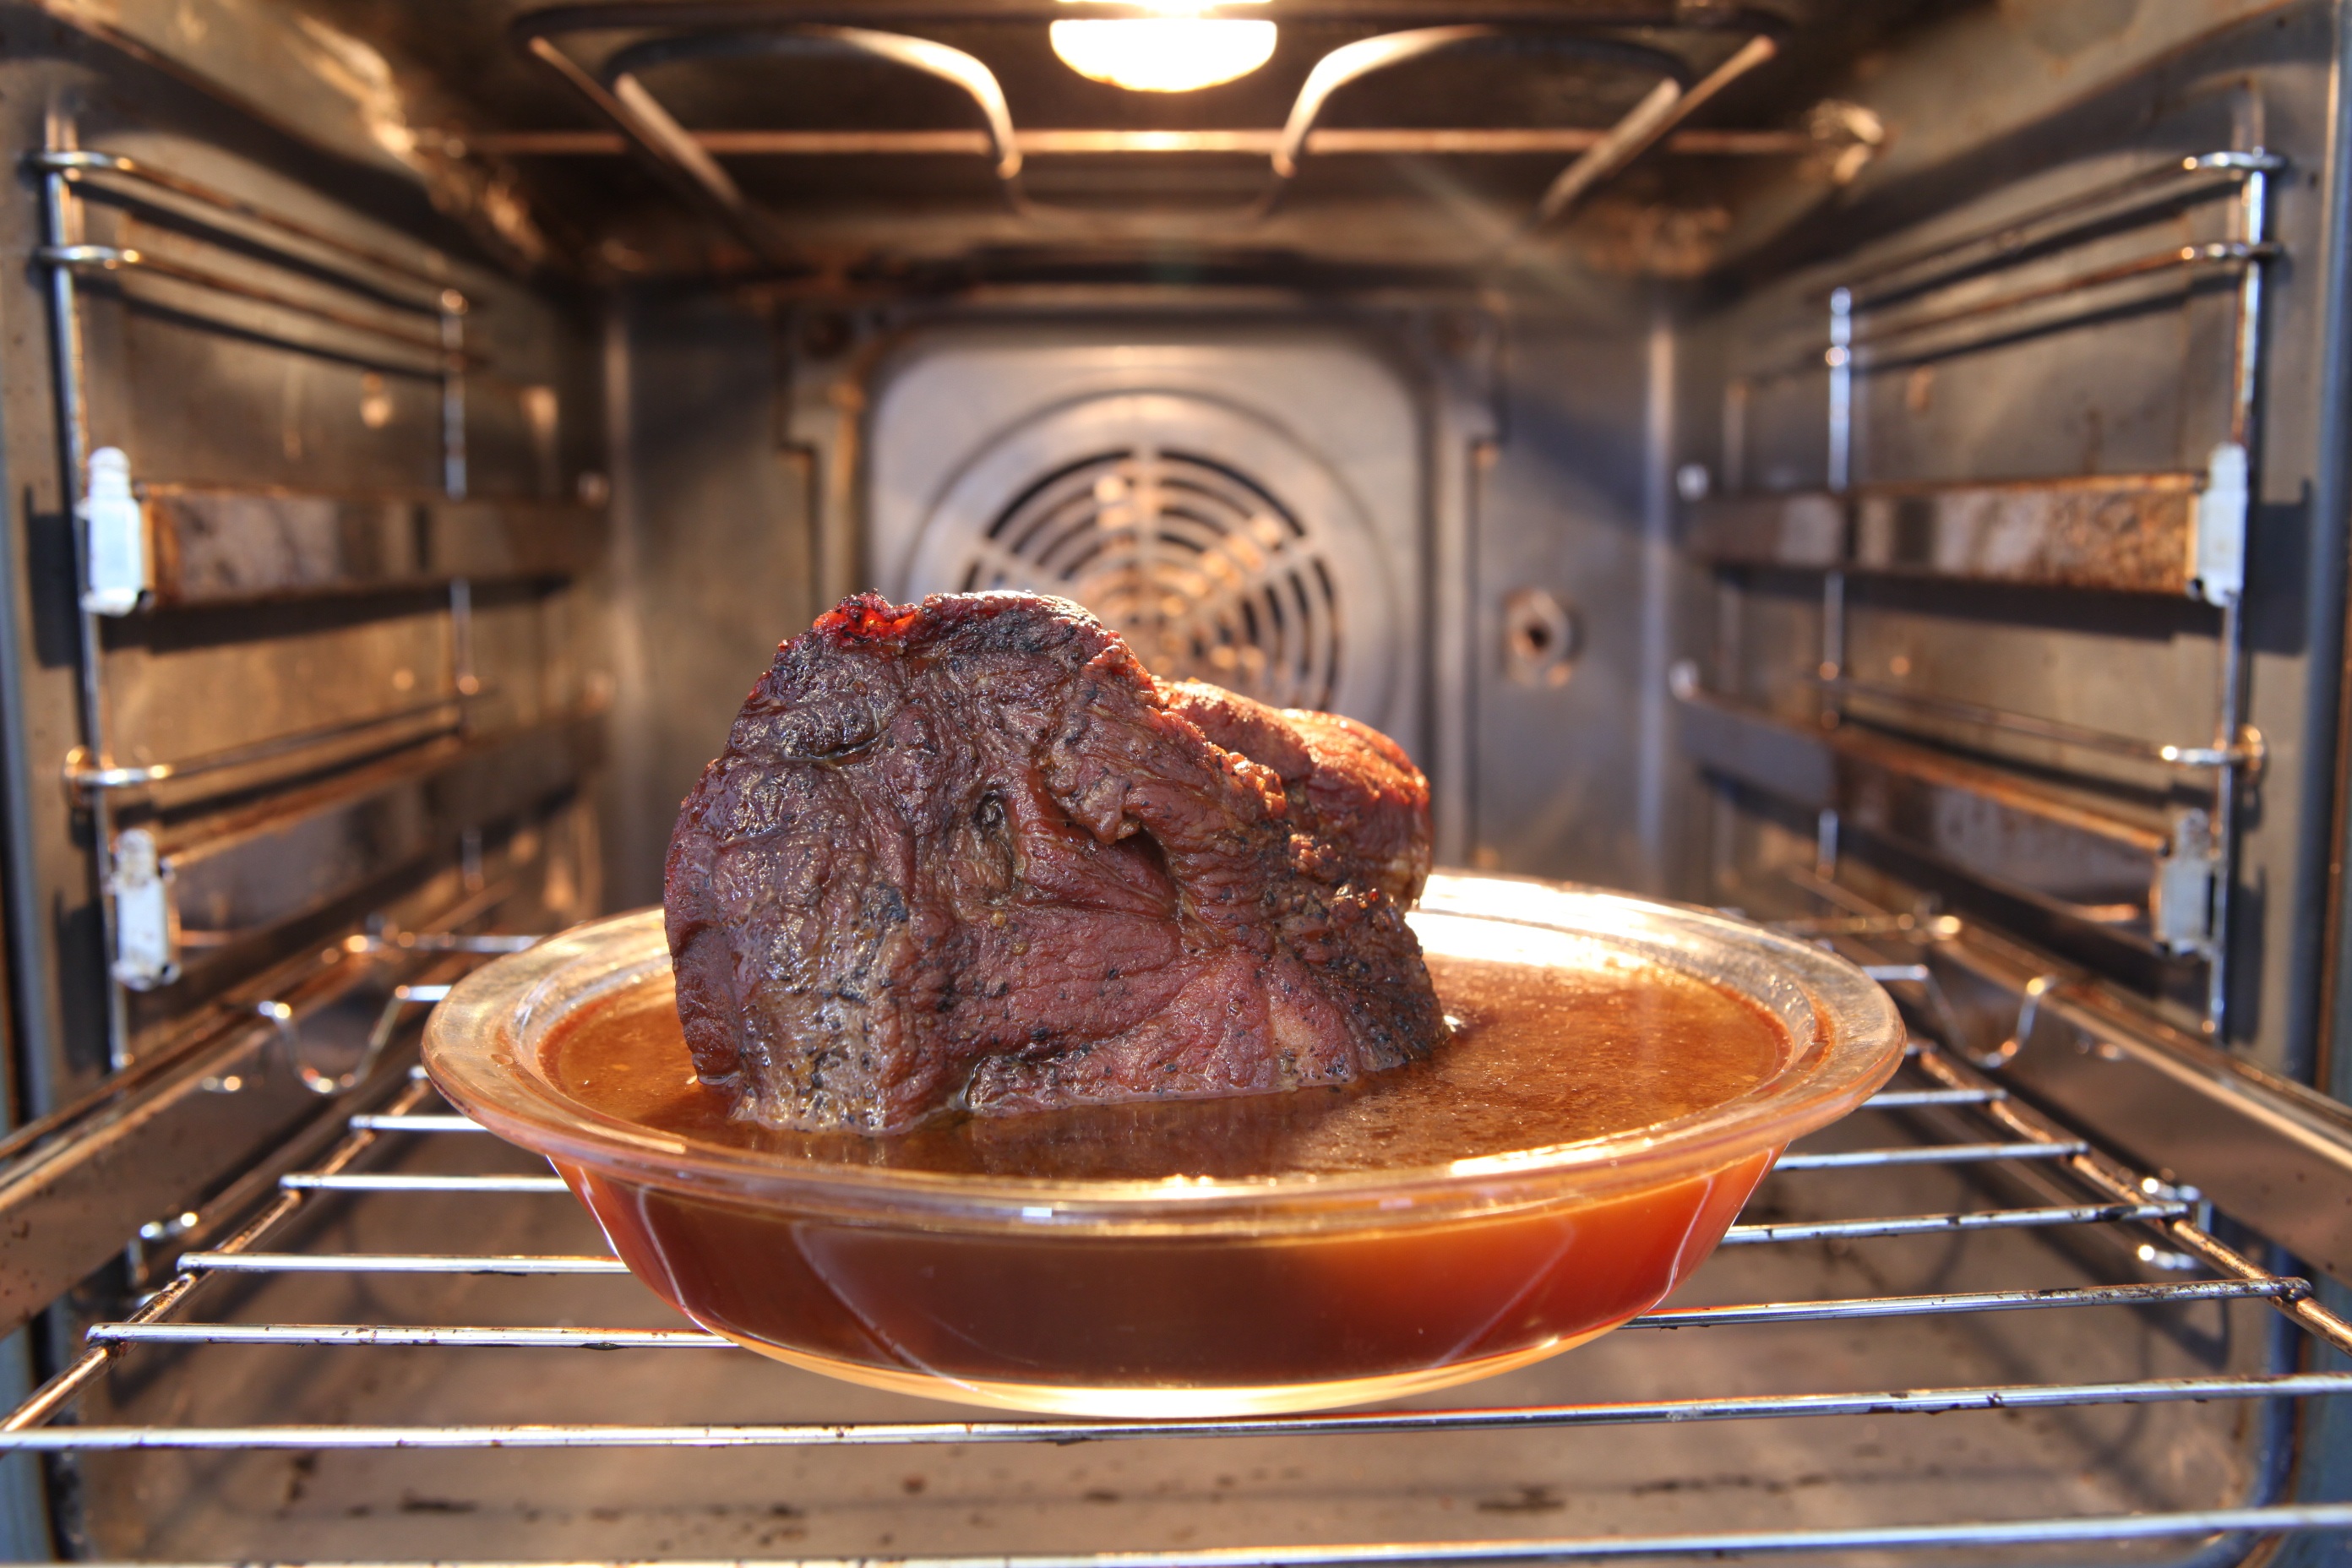
roast, dish, food, cooking, baking, meat, burning, oven, roasting, grilling, barbecue grill, outdoor grill, animal source foods